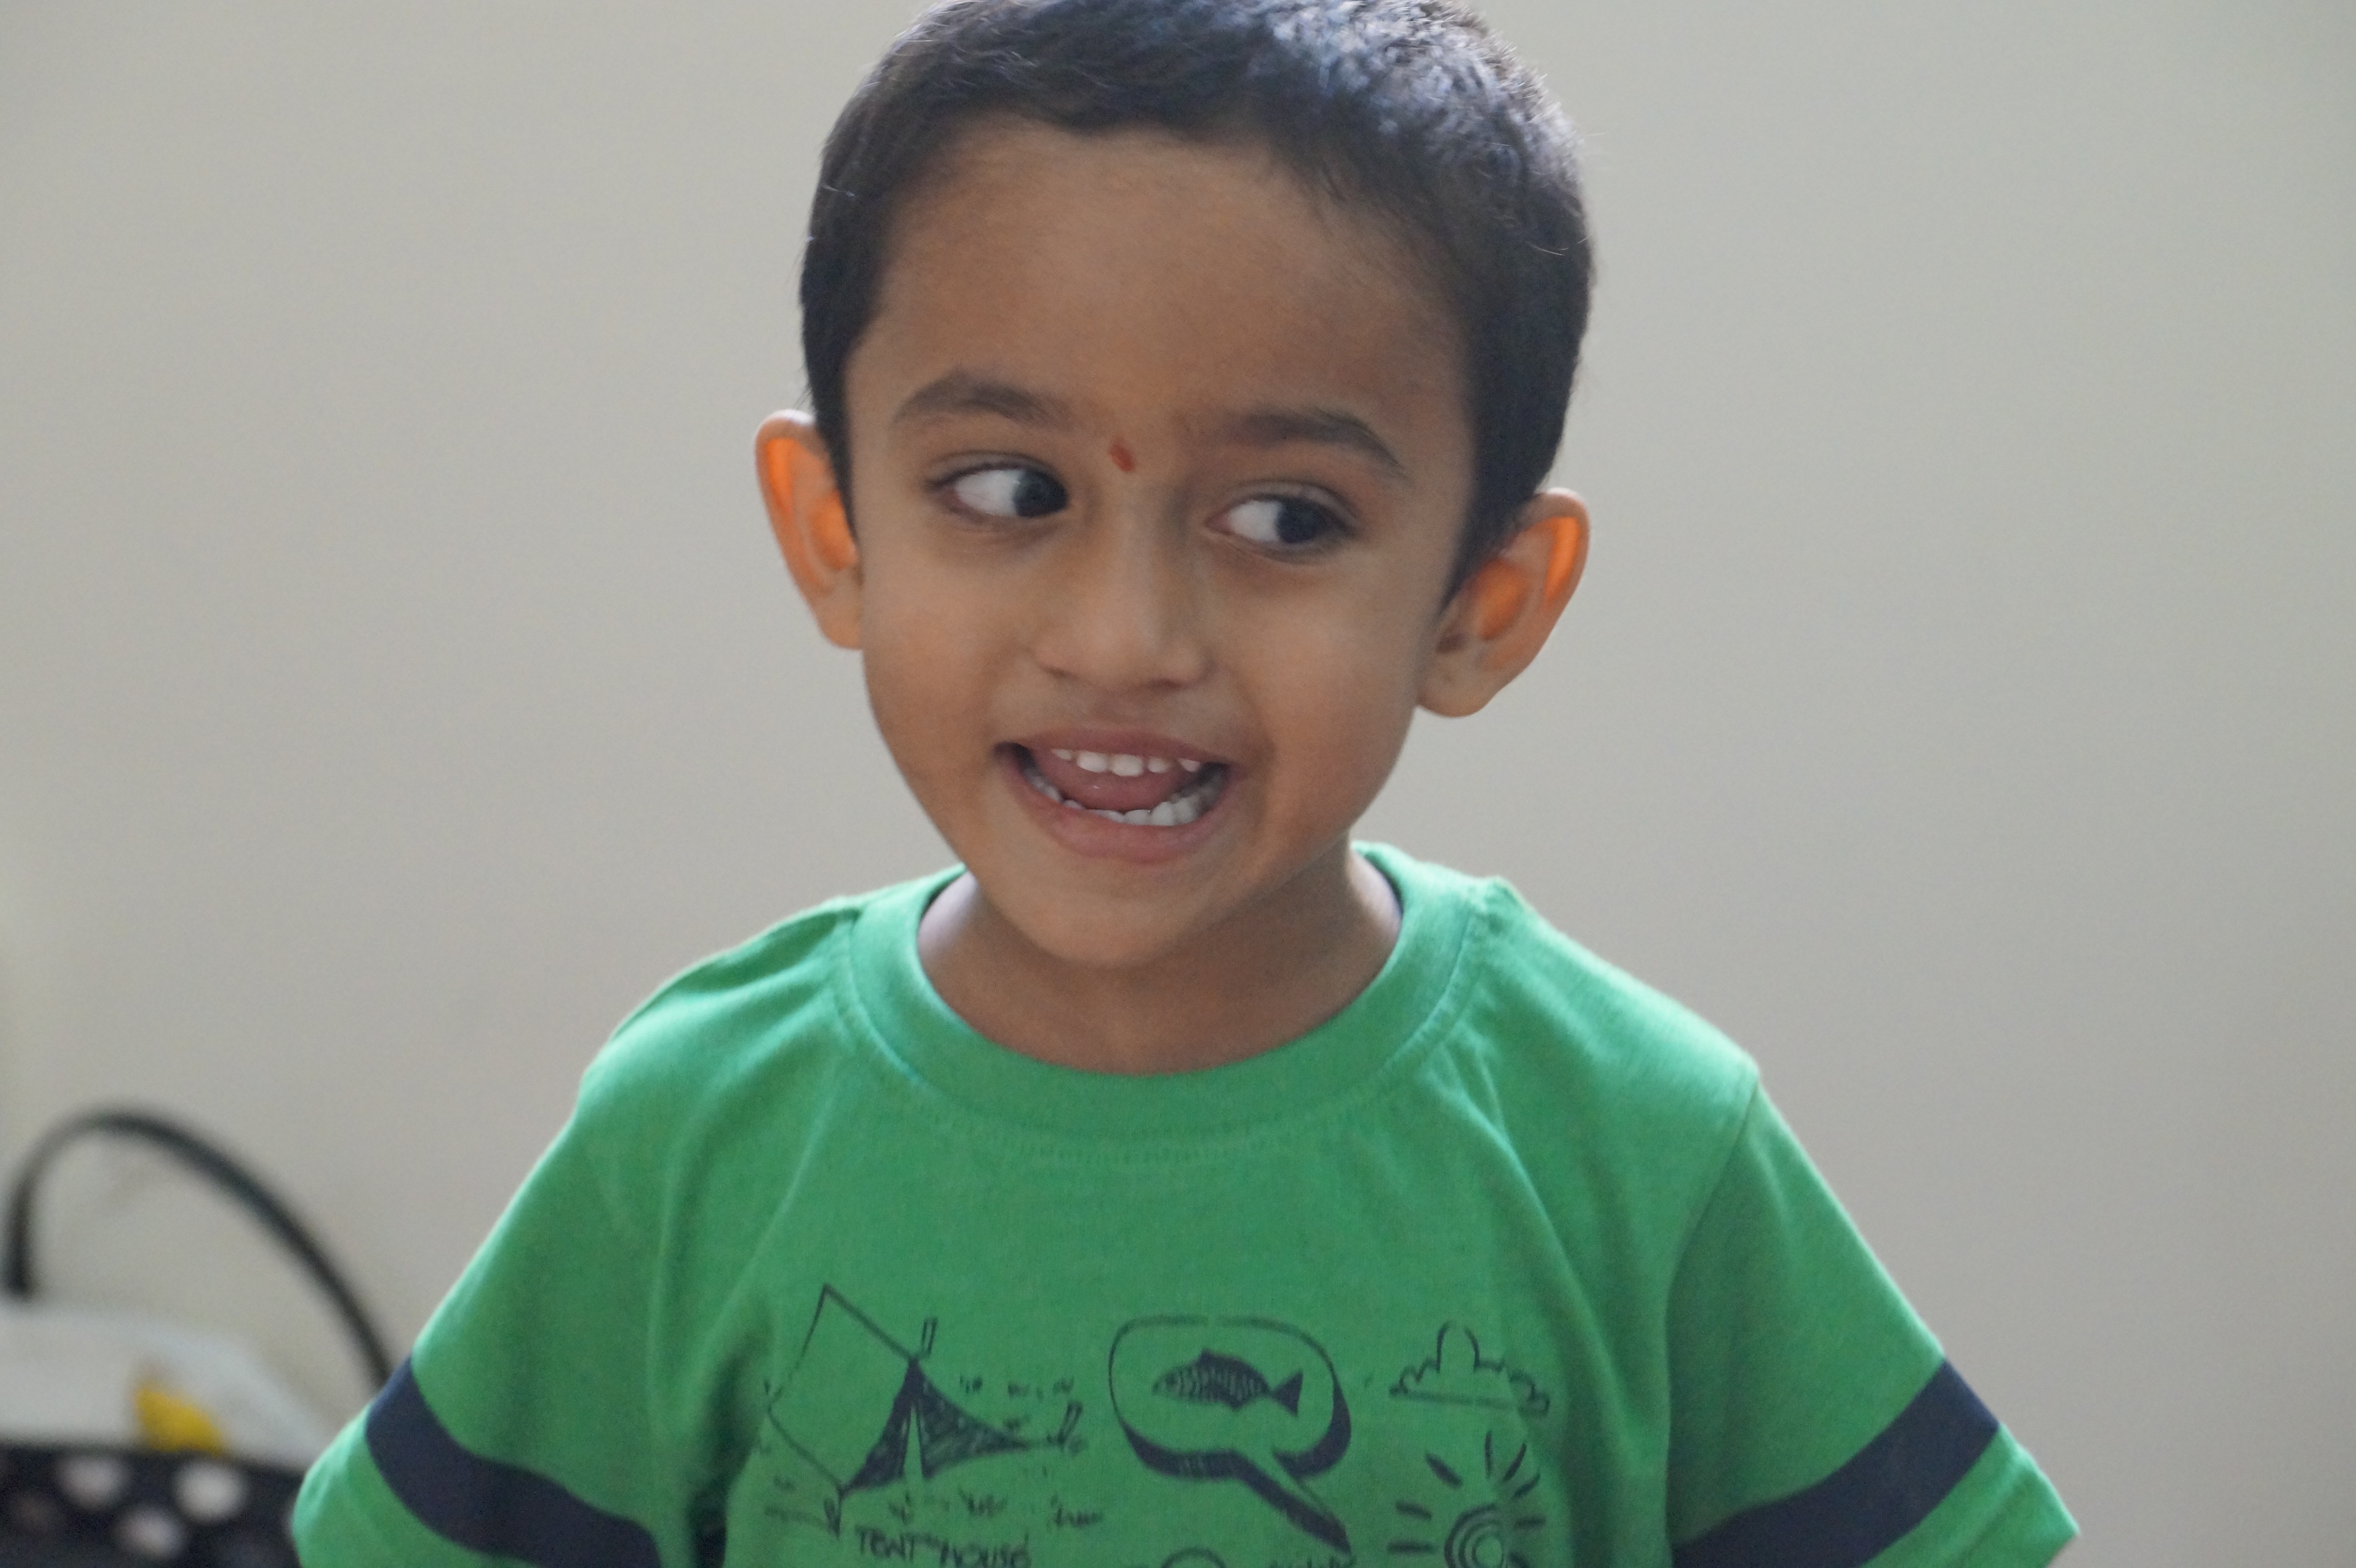
person, boy, youth, child, hairstyle, smile, toddler, expression, naughty, mischief